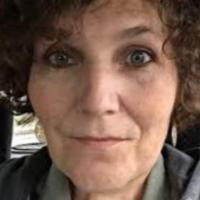
Age group: age 41-55